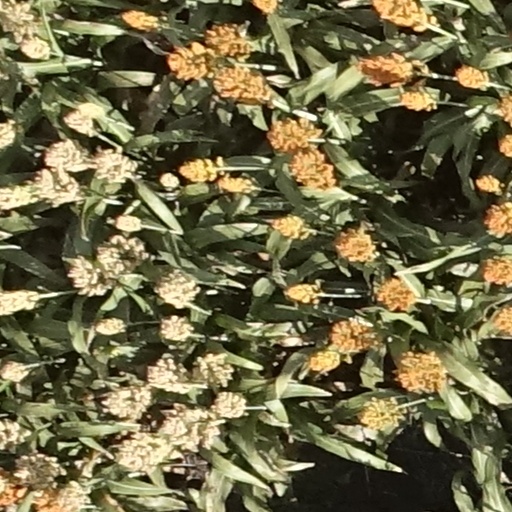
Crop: sorghum